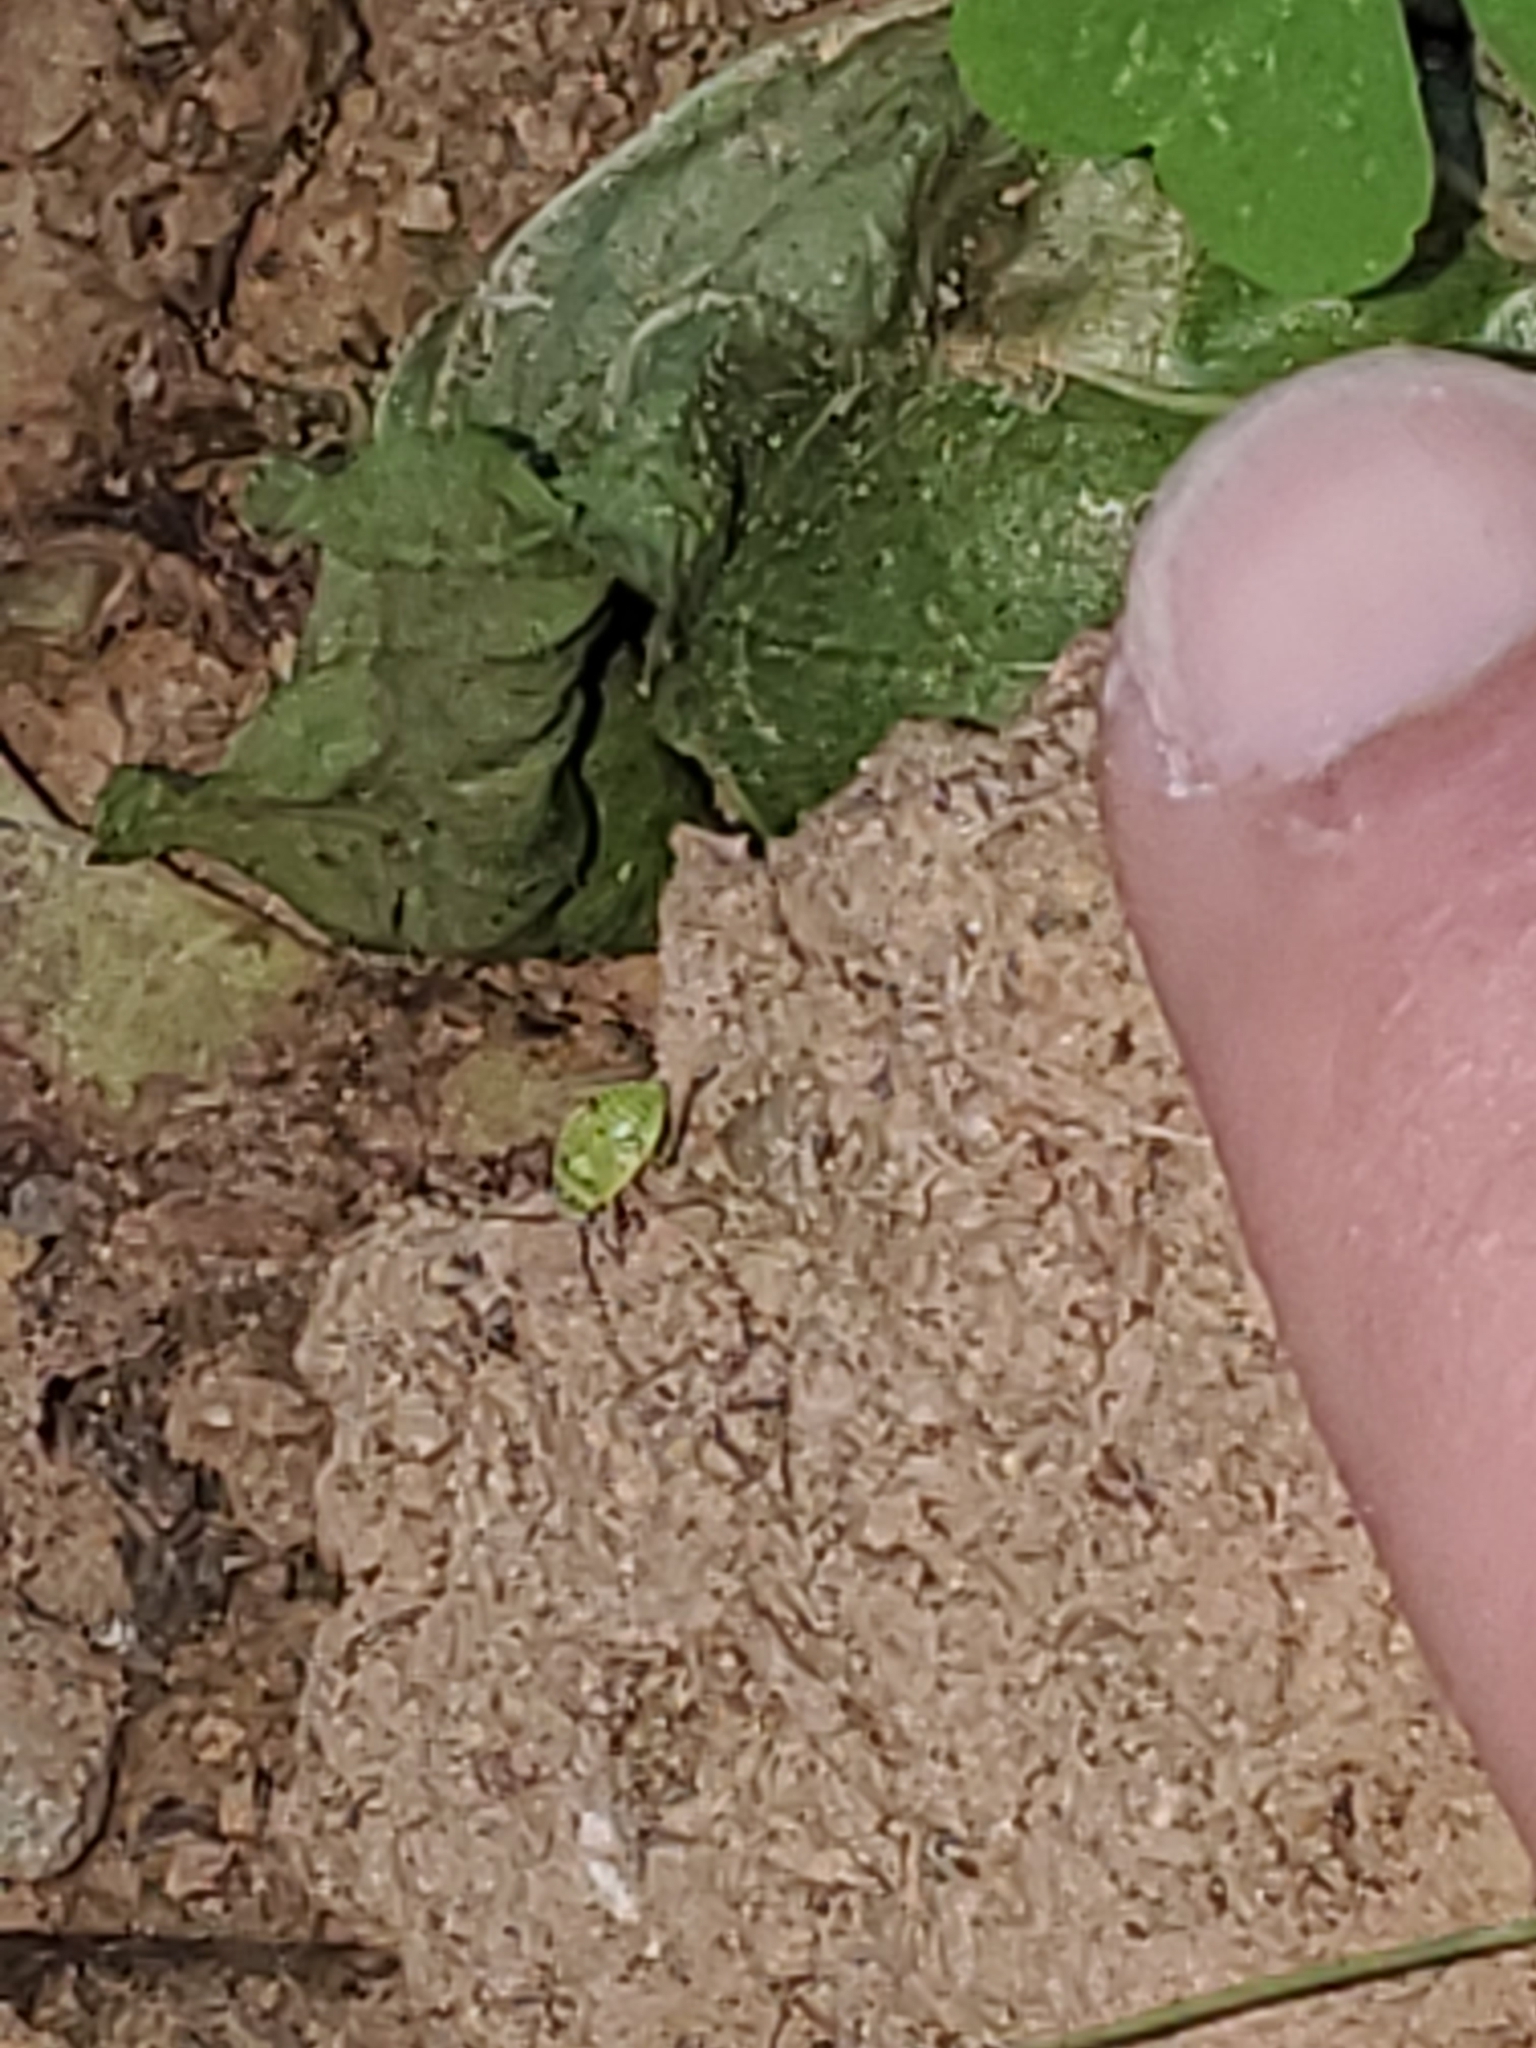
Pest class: lygus_bug